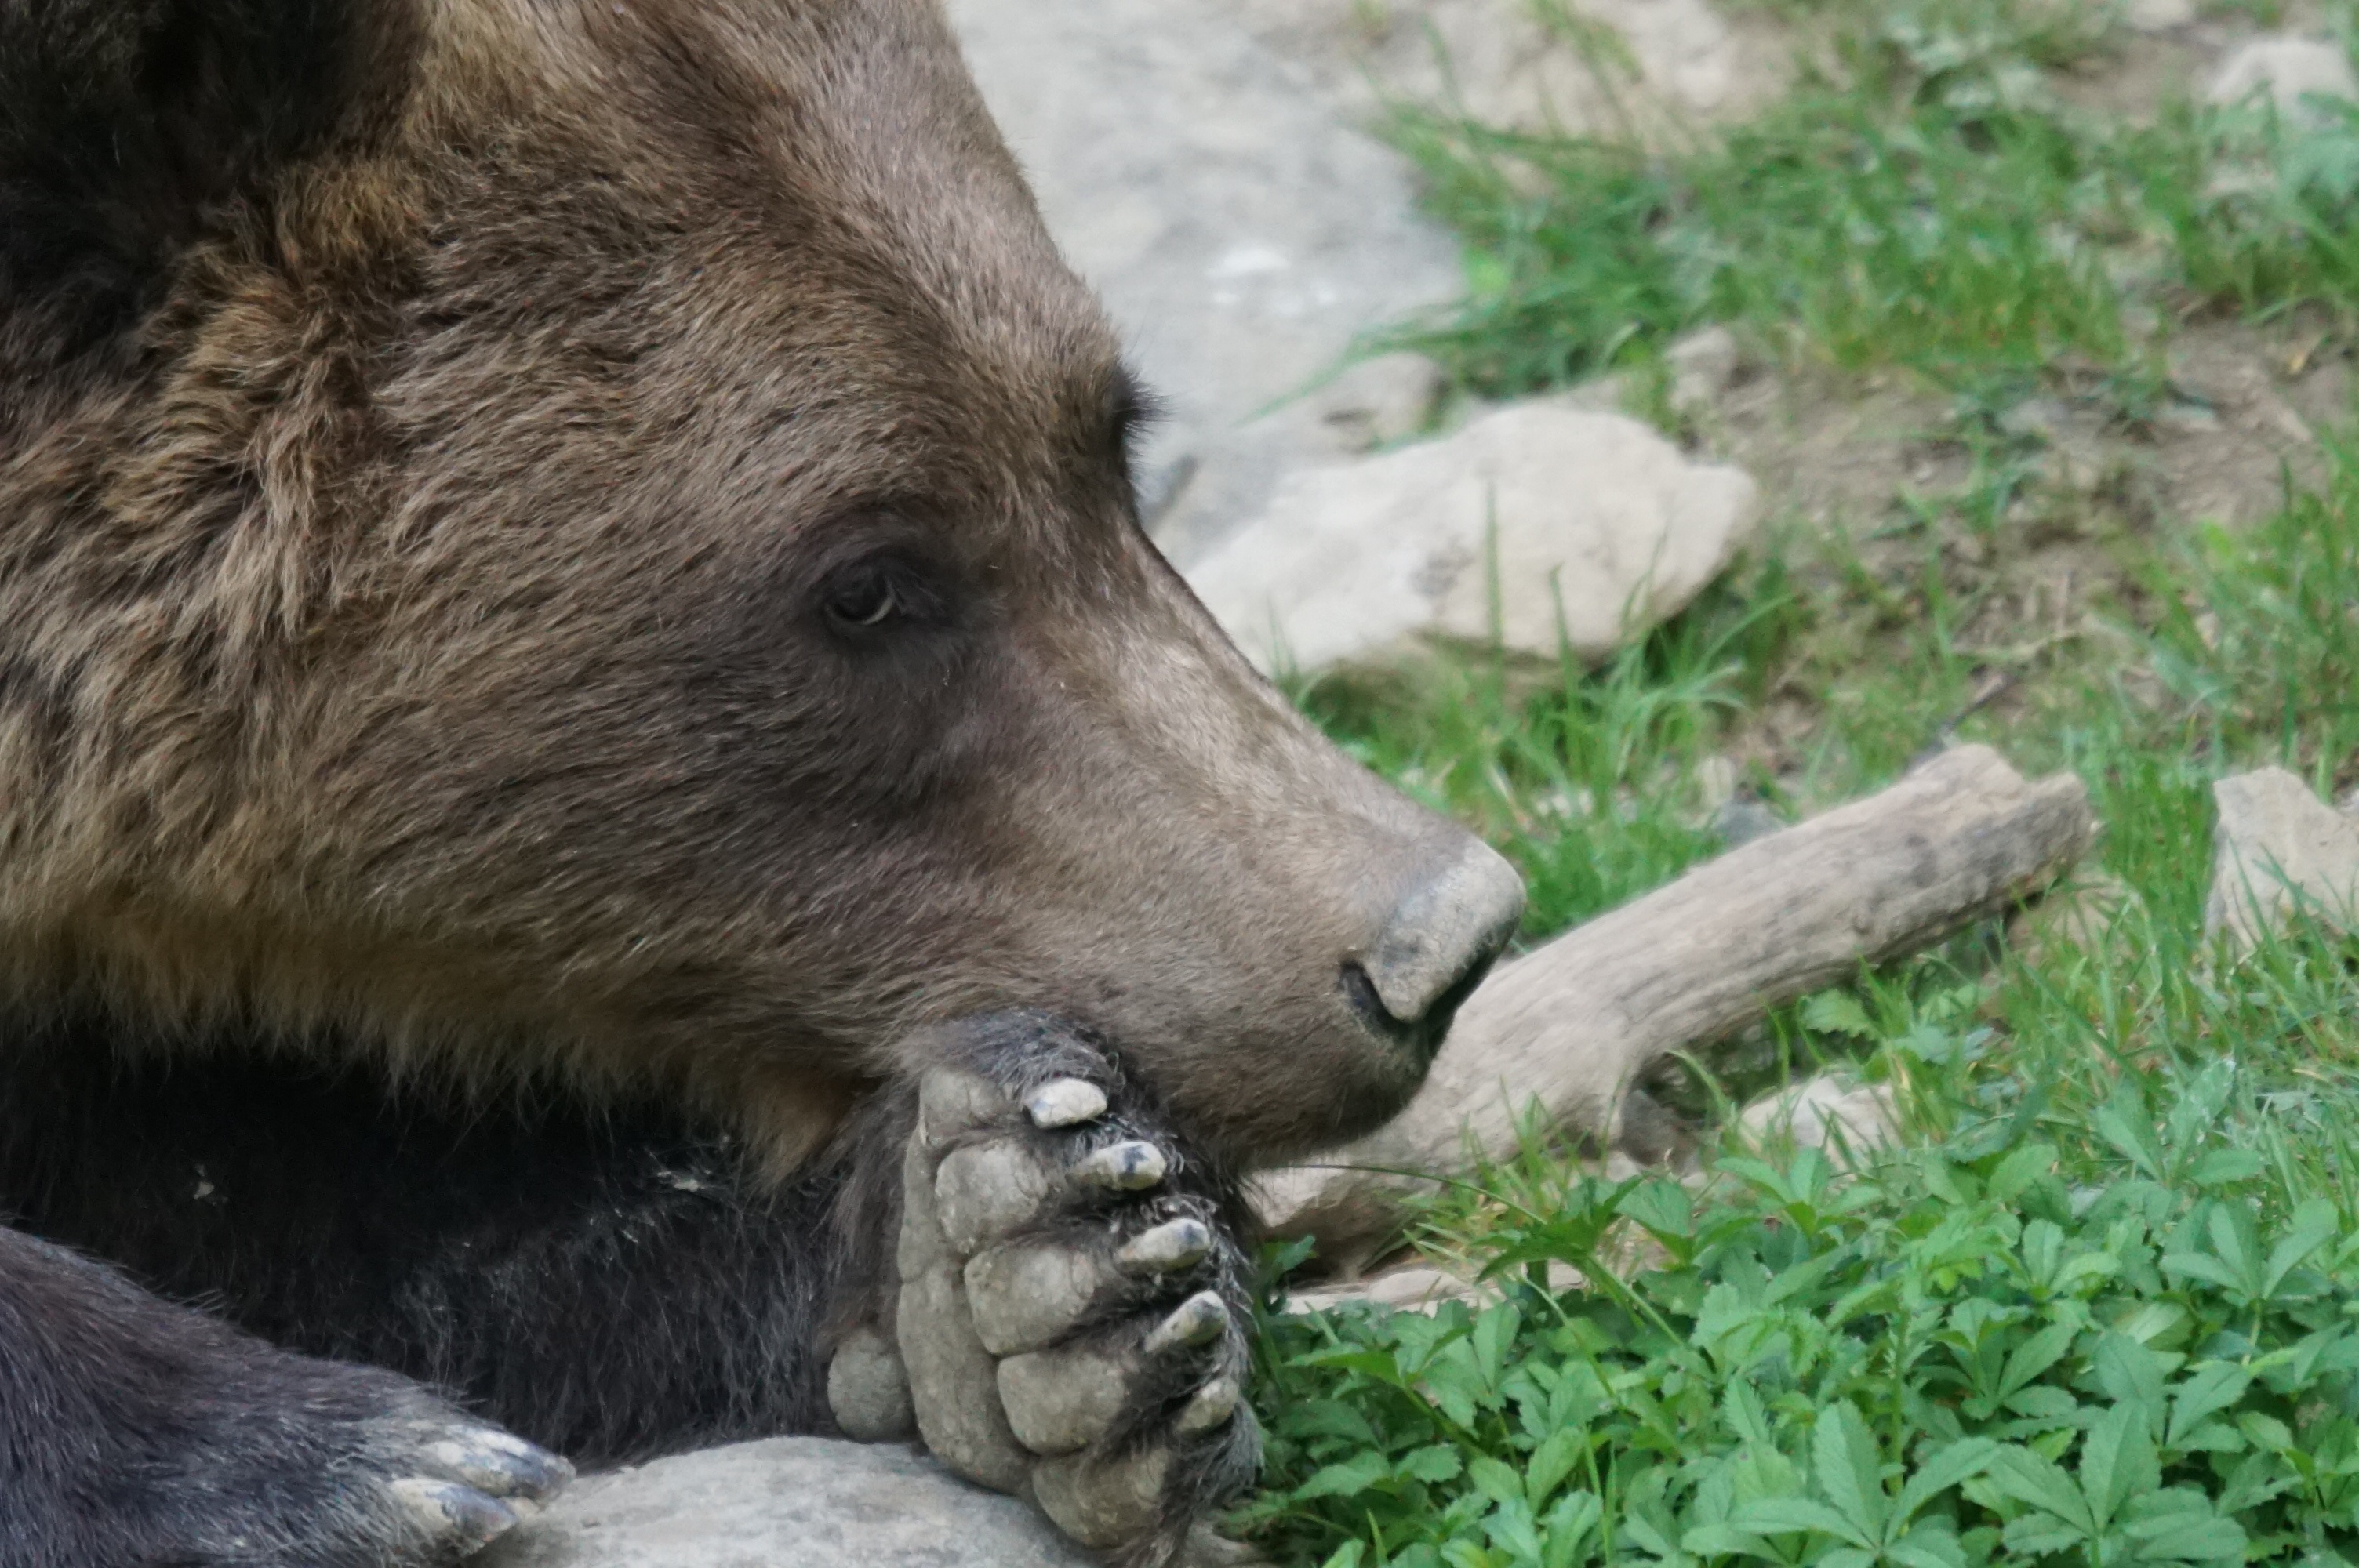
bear, wildlife, zoo, mammal, predator, fauna, brown bear, vertebrate, boredom, dormant, grizzly bear